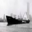
Label: ship